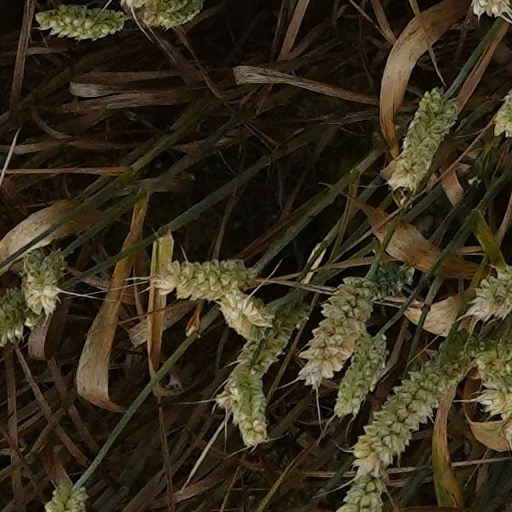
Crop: wheat